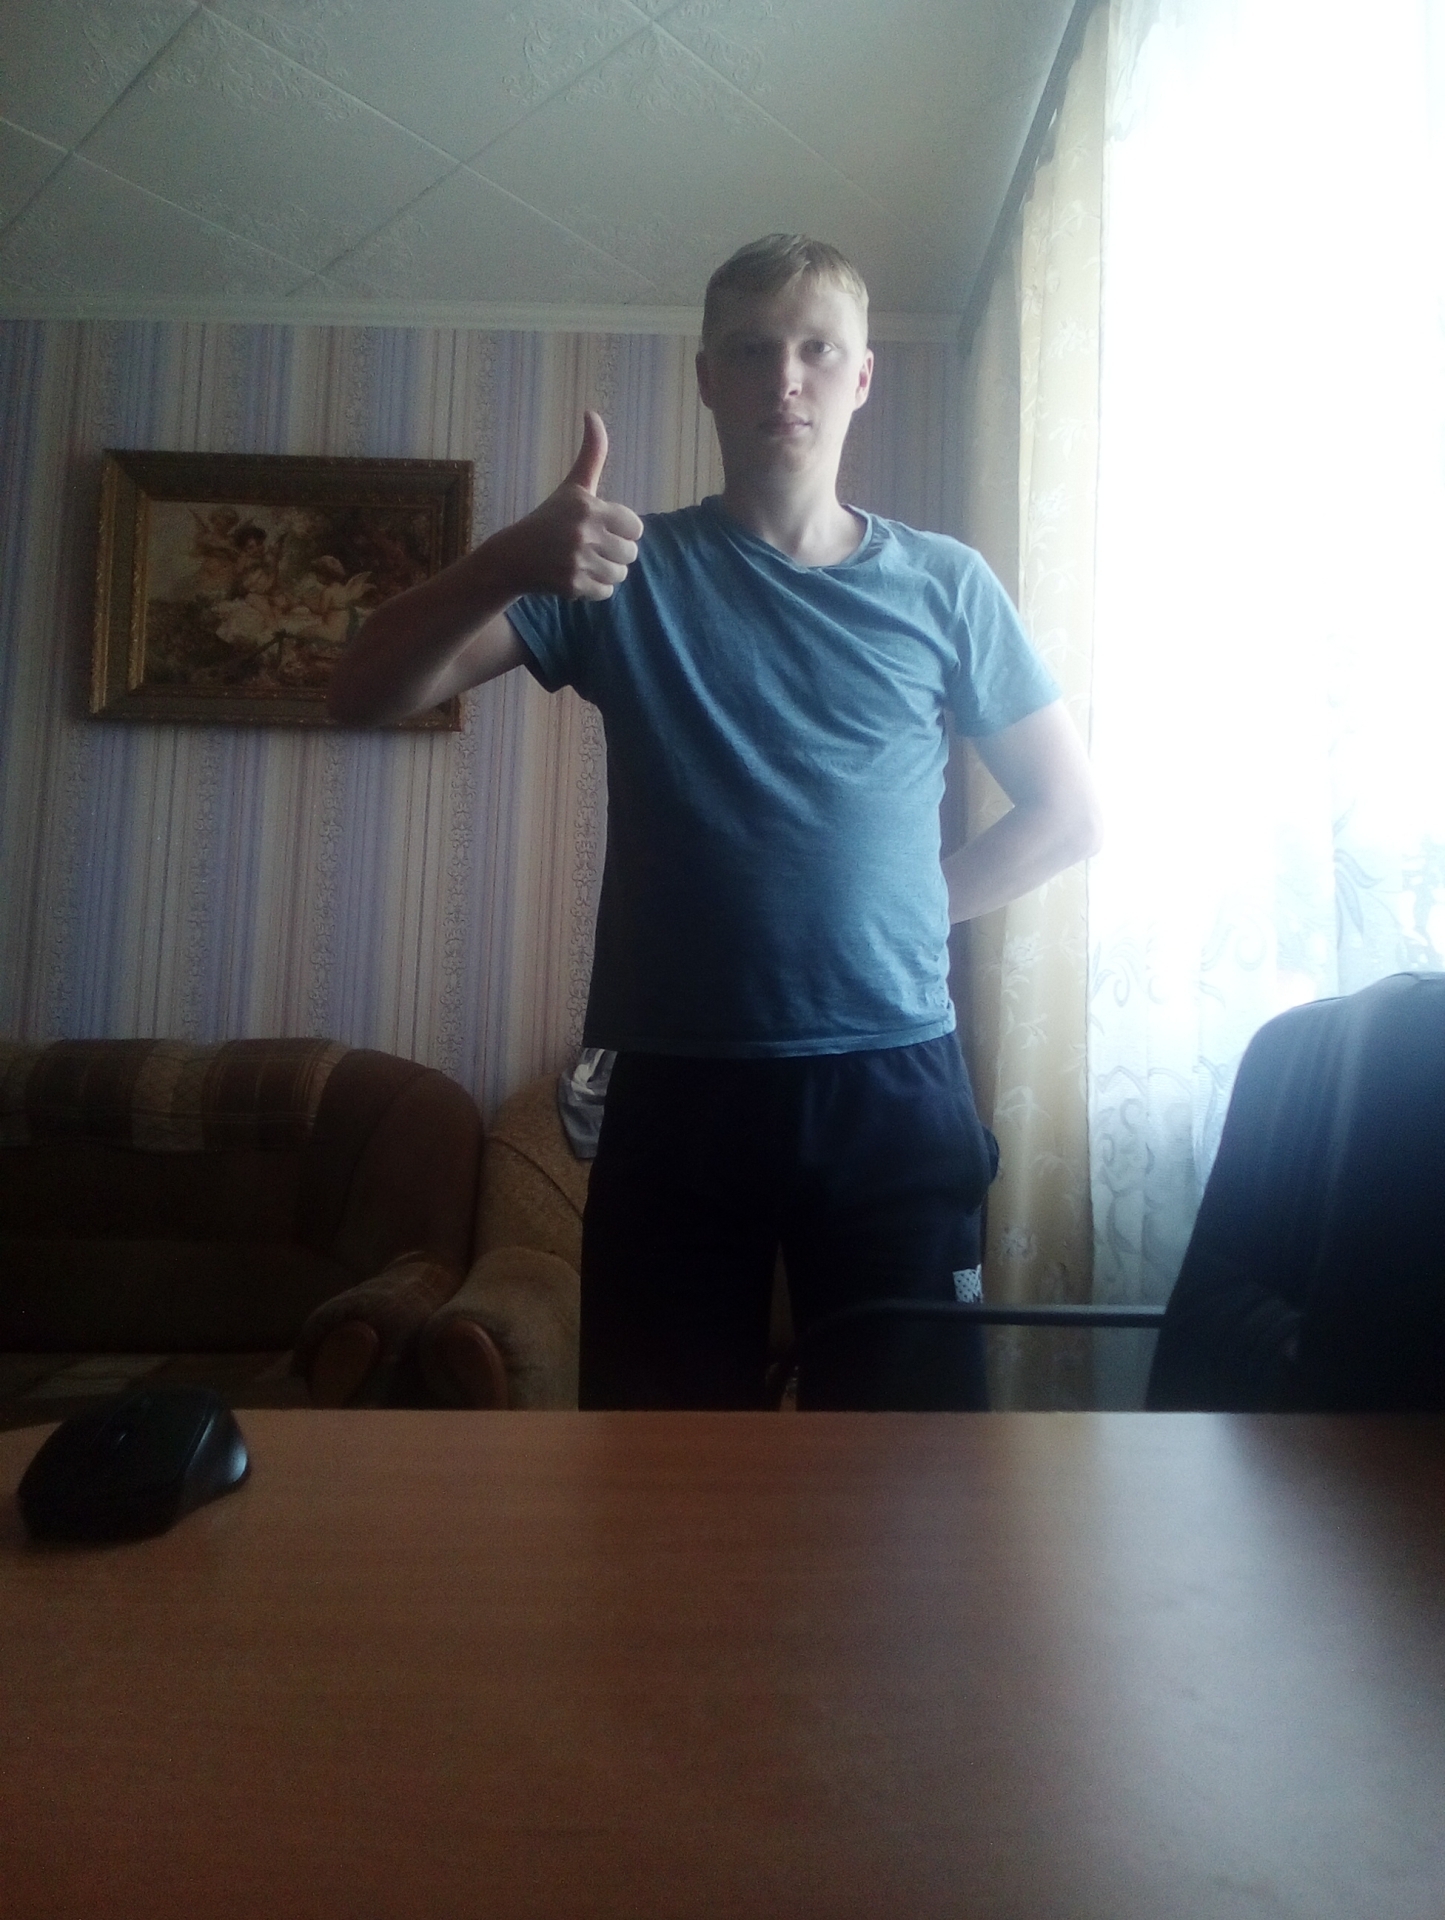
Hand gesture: like